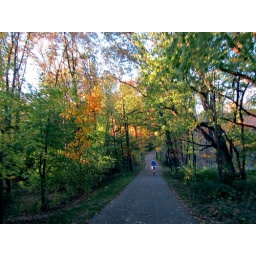
More from the bike trail. I'm careening down this hill on my bike while taking this by the way.